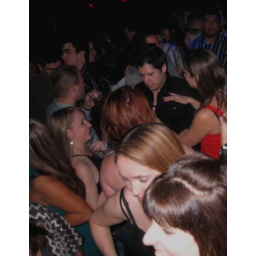
ie, drunk &amp;amp; disorderly in the red dress